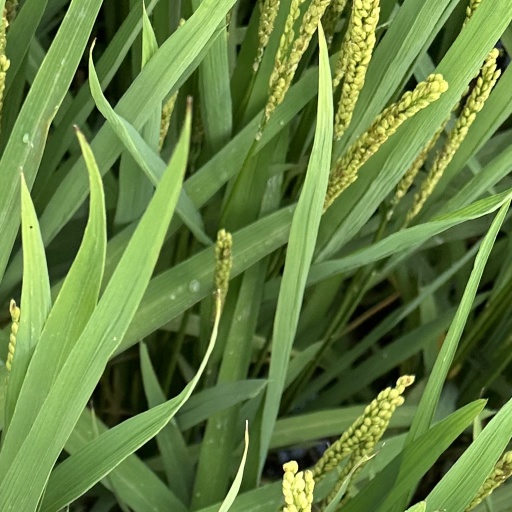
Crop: rice